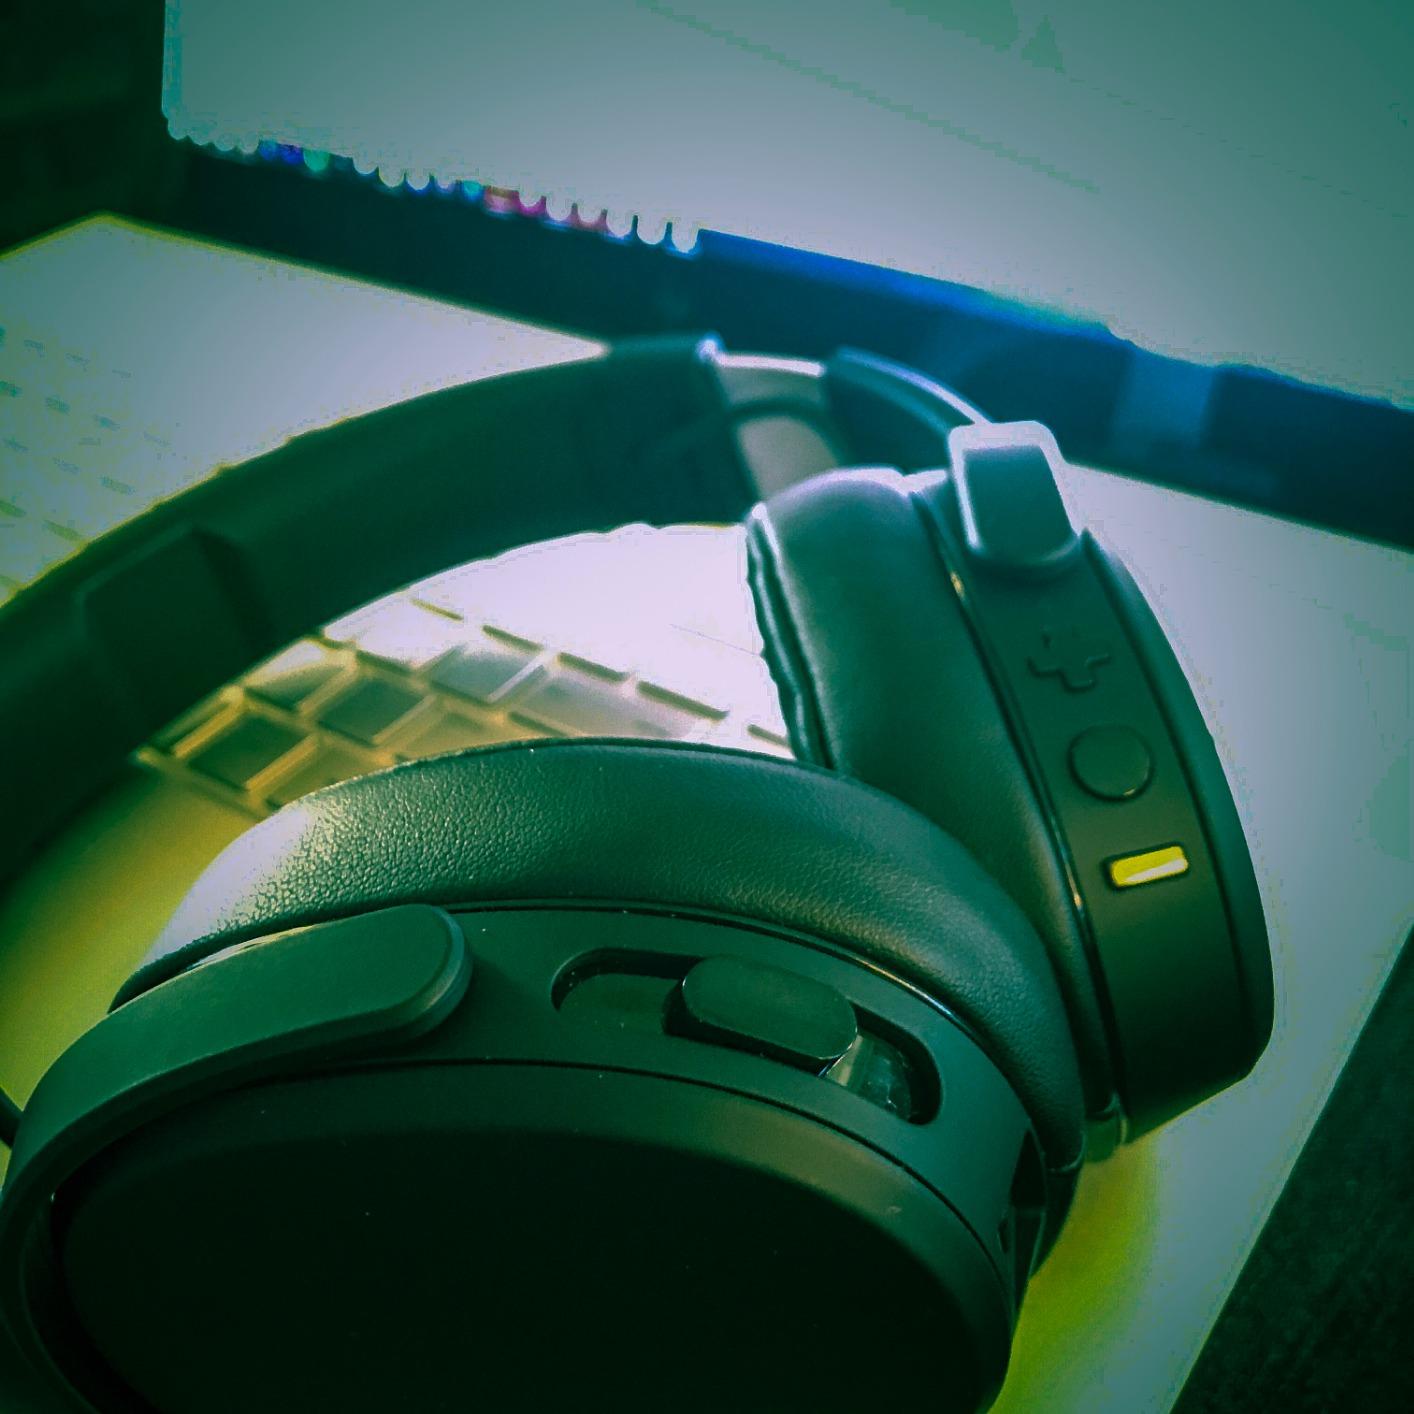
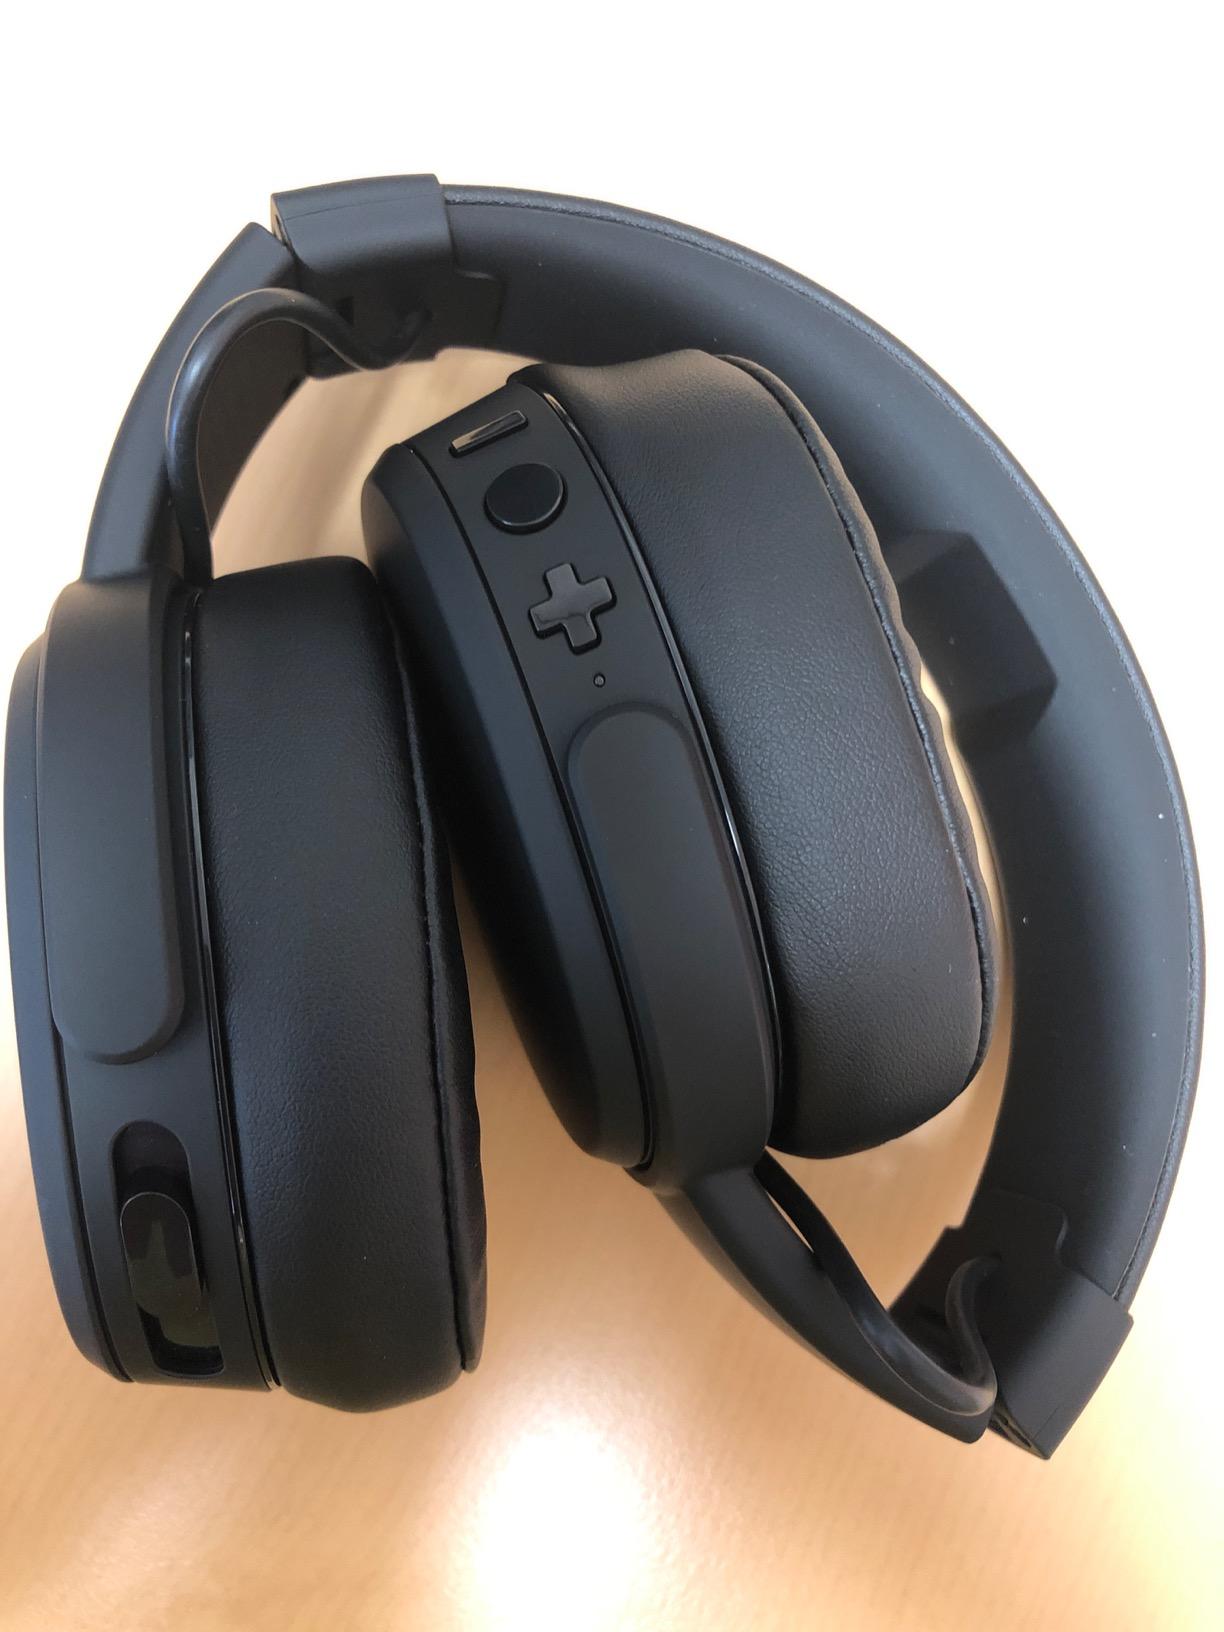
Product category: headphones
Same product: yes